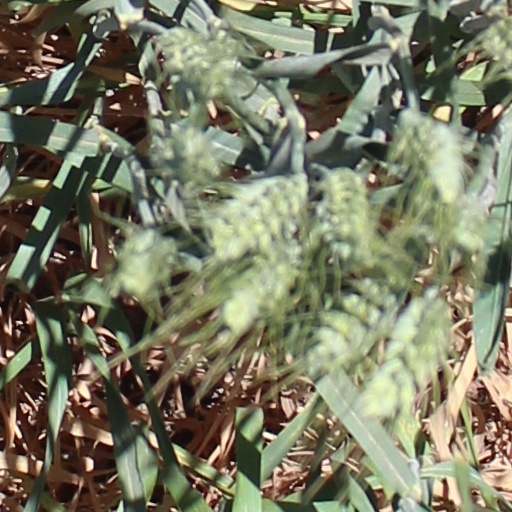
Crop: wheat